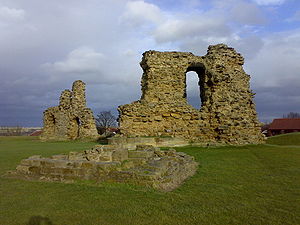
Sandal Castle
Ruinerne af Sandal Castle.
Sandal Castle er et fæstningsruin ved byen Wakefield i West Yorkshire, England. Det ligger med udsigt over floden Calder og Pugneys Country Park. Slottet var åsted for kongelige intriger i middelalderen, og åbningsscenen i et af William Shakespeares stykker, Henrik VI foregår der. Det ligger i dag i ruiner.